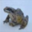
Label: frog